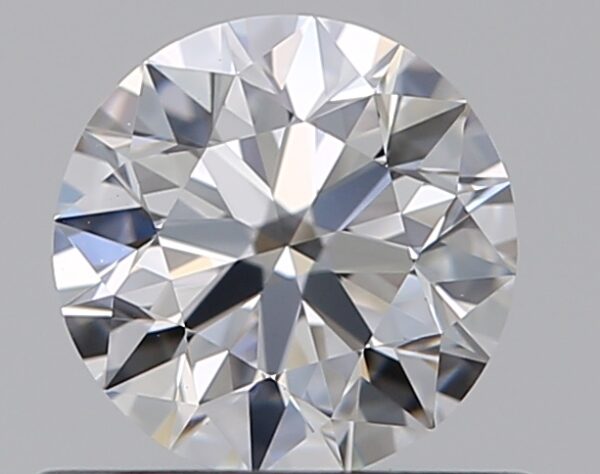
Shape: round
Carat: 0.53
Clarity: VVS2
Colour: D
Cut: EX
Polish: EX
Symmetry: EX
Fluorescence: N
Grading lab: GIA
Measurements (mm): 5.17 x 5.2 x 3.23